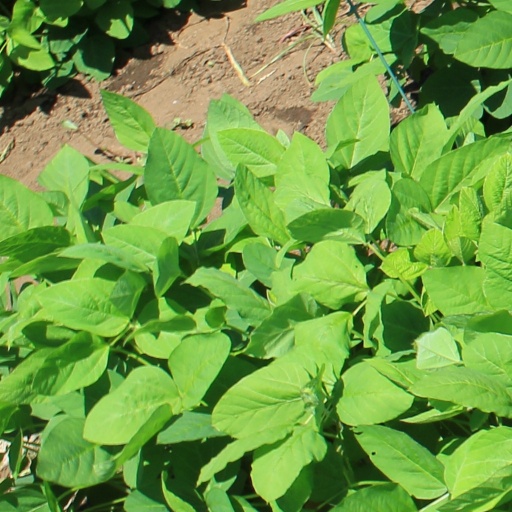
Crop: soybean